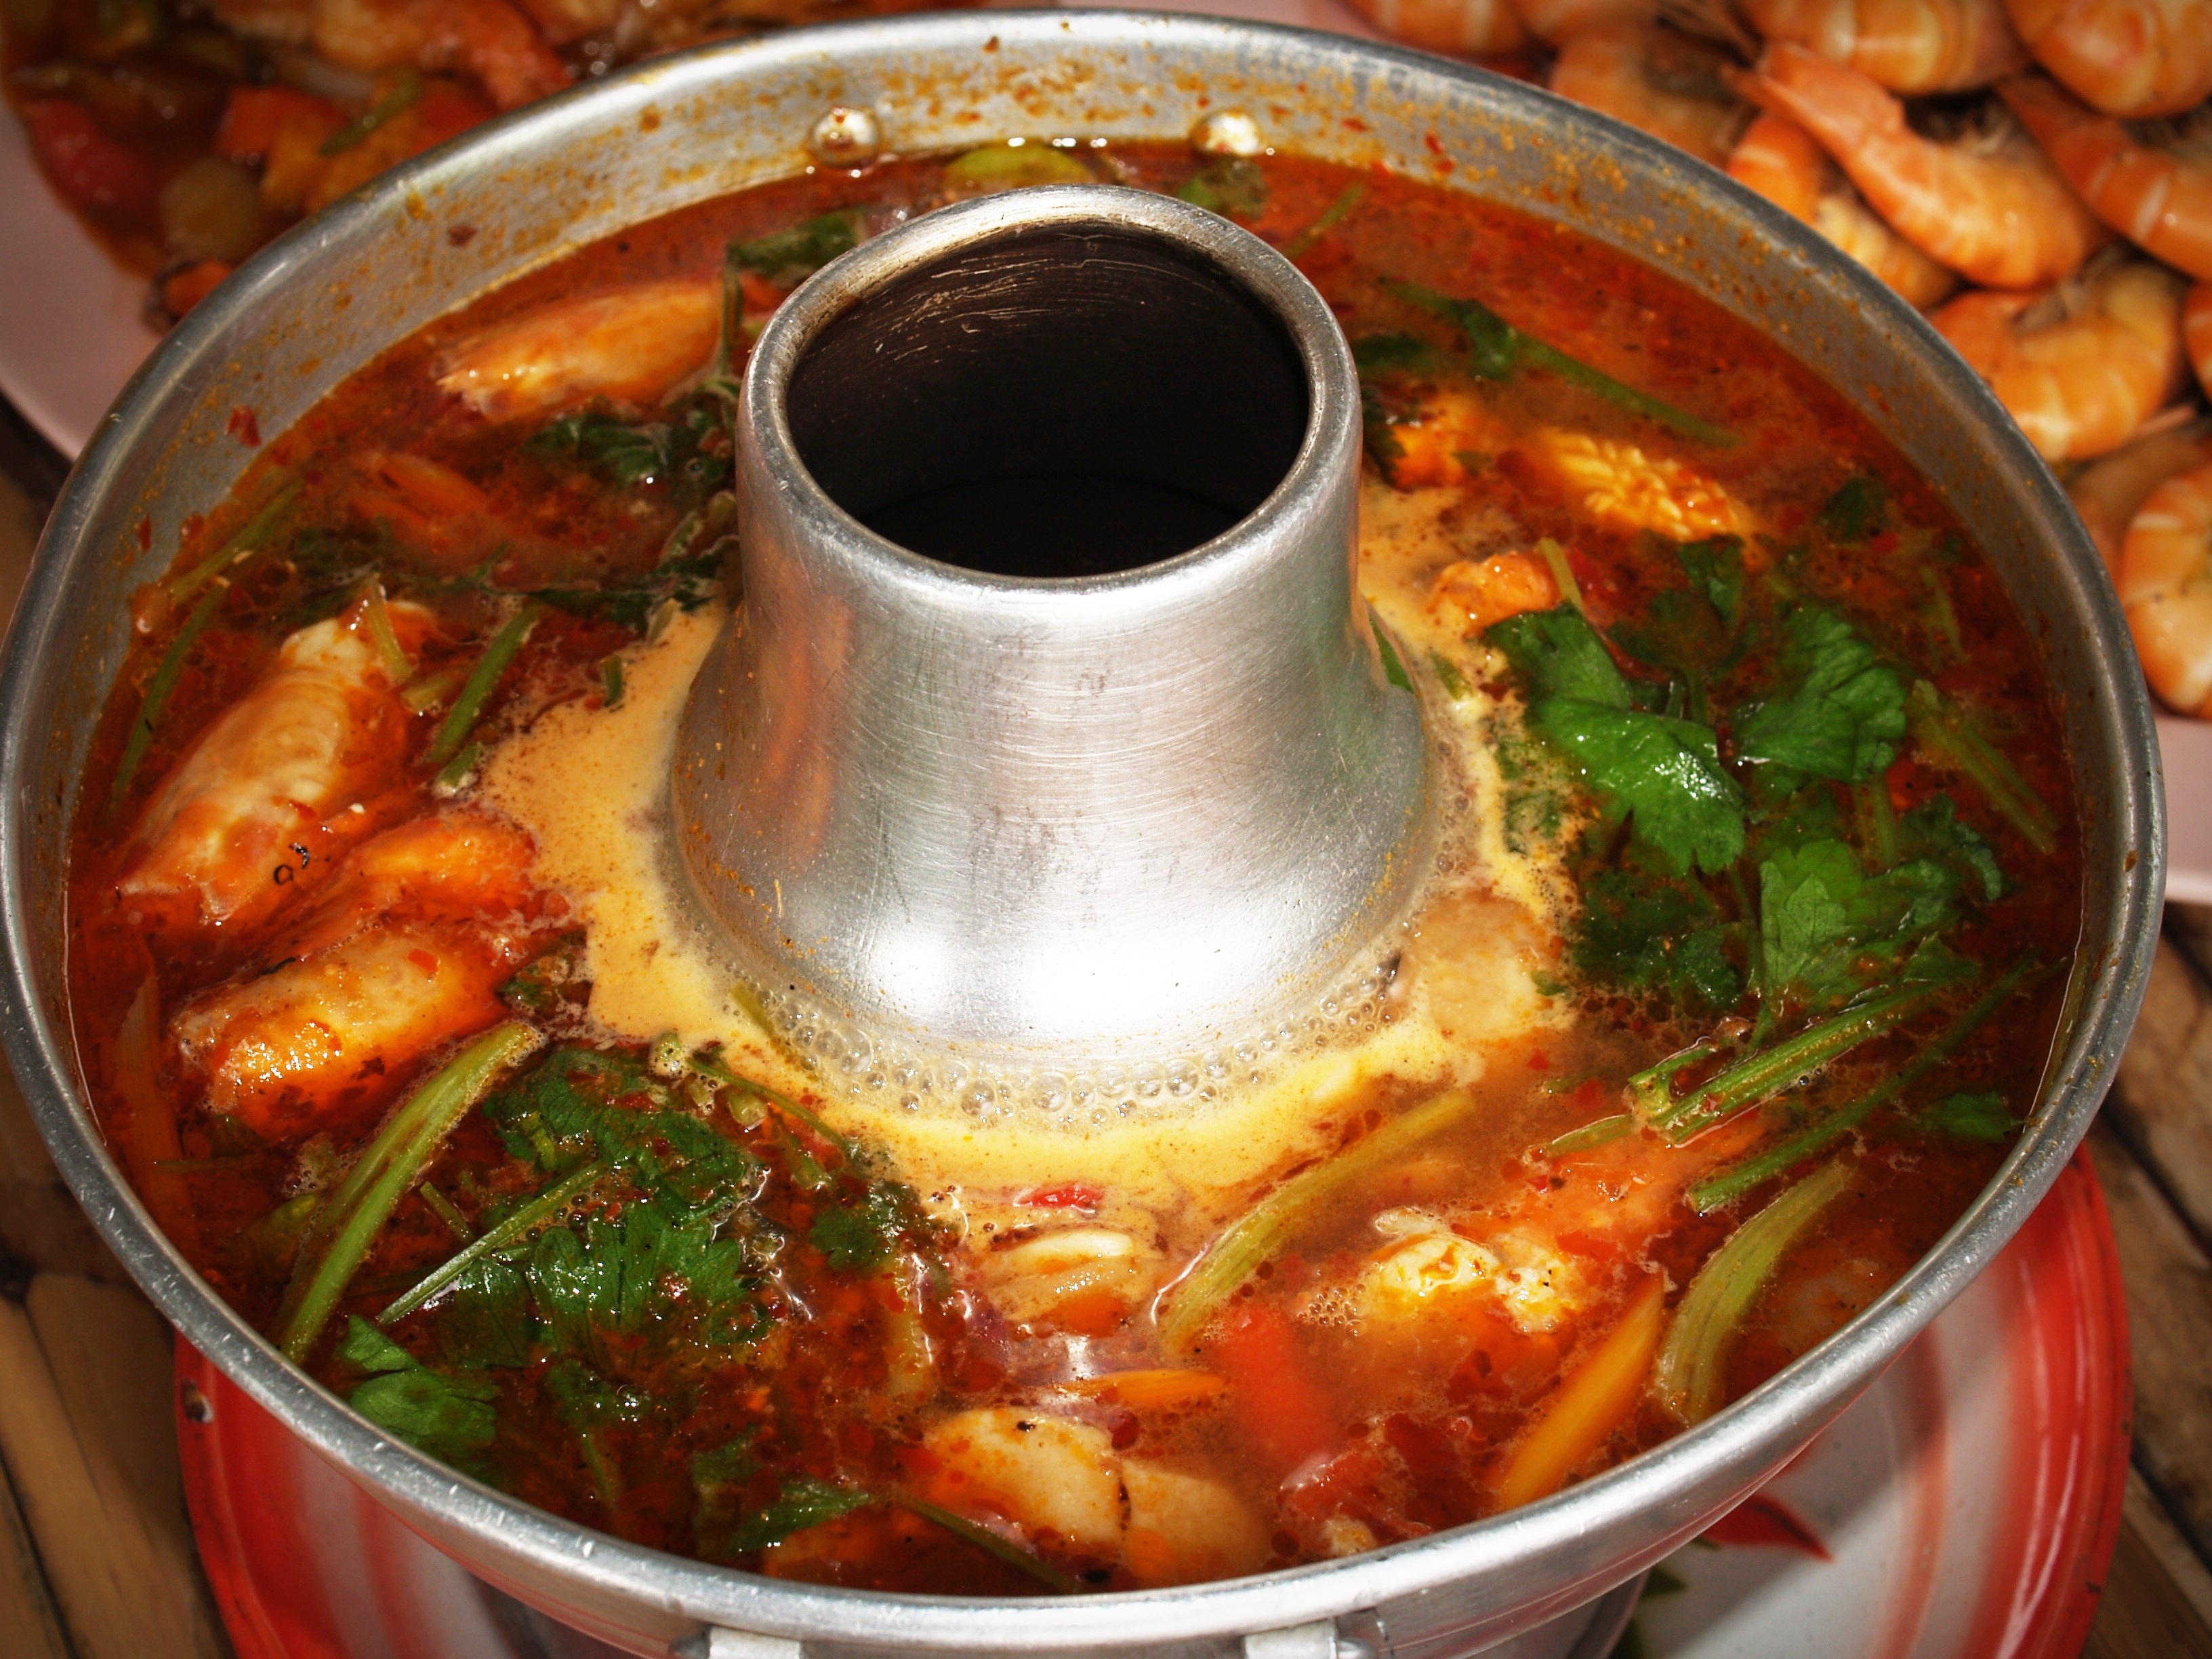
dish, food, produce, cuisine, soup, orchid, asian food, coriander, food photography, kimchi, korean food, tom yam, thai food, side dish, spicy food, chinese food, lime leaf, thai cuisine, thai soup with shrim, sweet and sour thai soup, thai soup, favorite thai food, hot and spicy, spicy thai soup, white plate set, tom yam kung, hot and spicy soup, hot and spicy thai soup, spicy soup, lemon grass, asian cuisine, southeast asian food, noodle soup, hot pot, sundubu jjigae, kimchi jjigae, jjigae, pickled foods